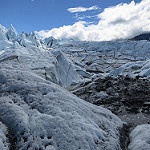
Label: glacier